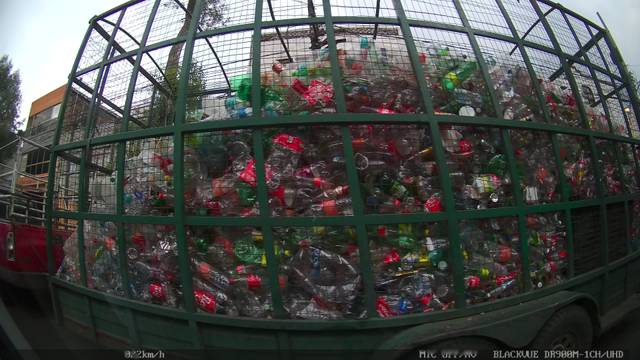
Region: Mexico
Coordinates: 19.408, -99.144